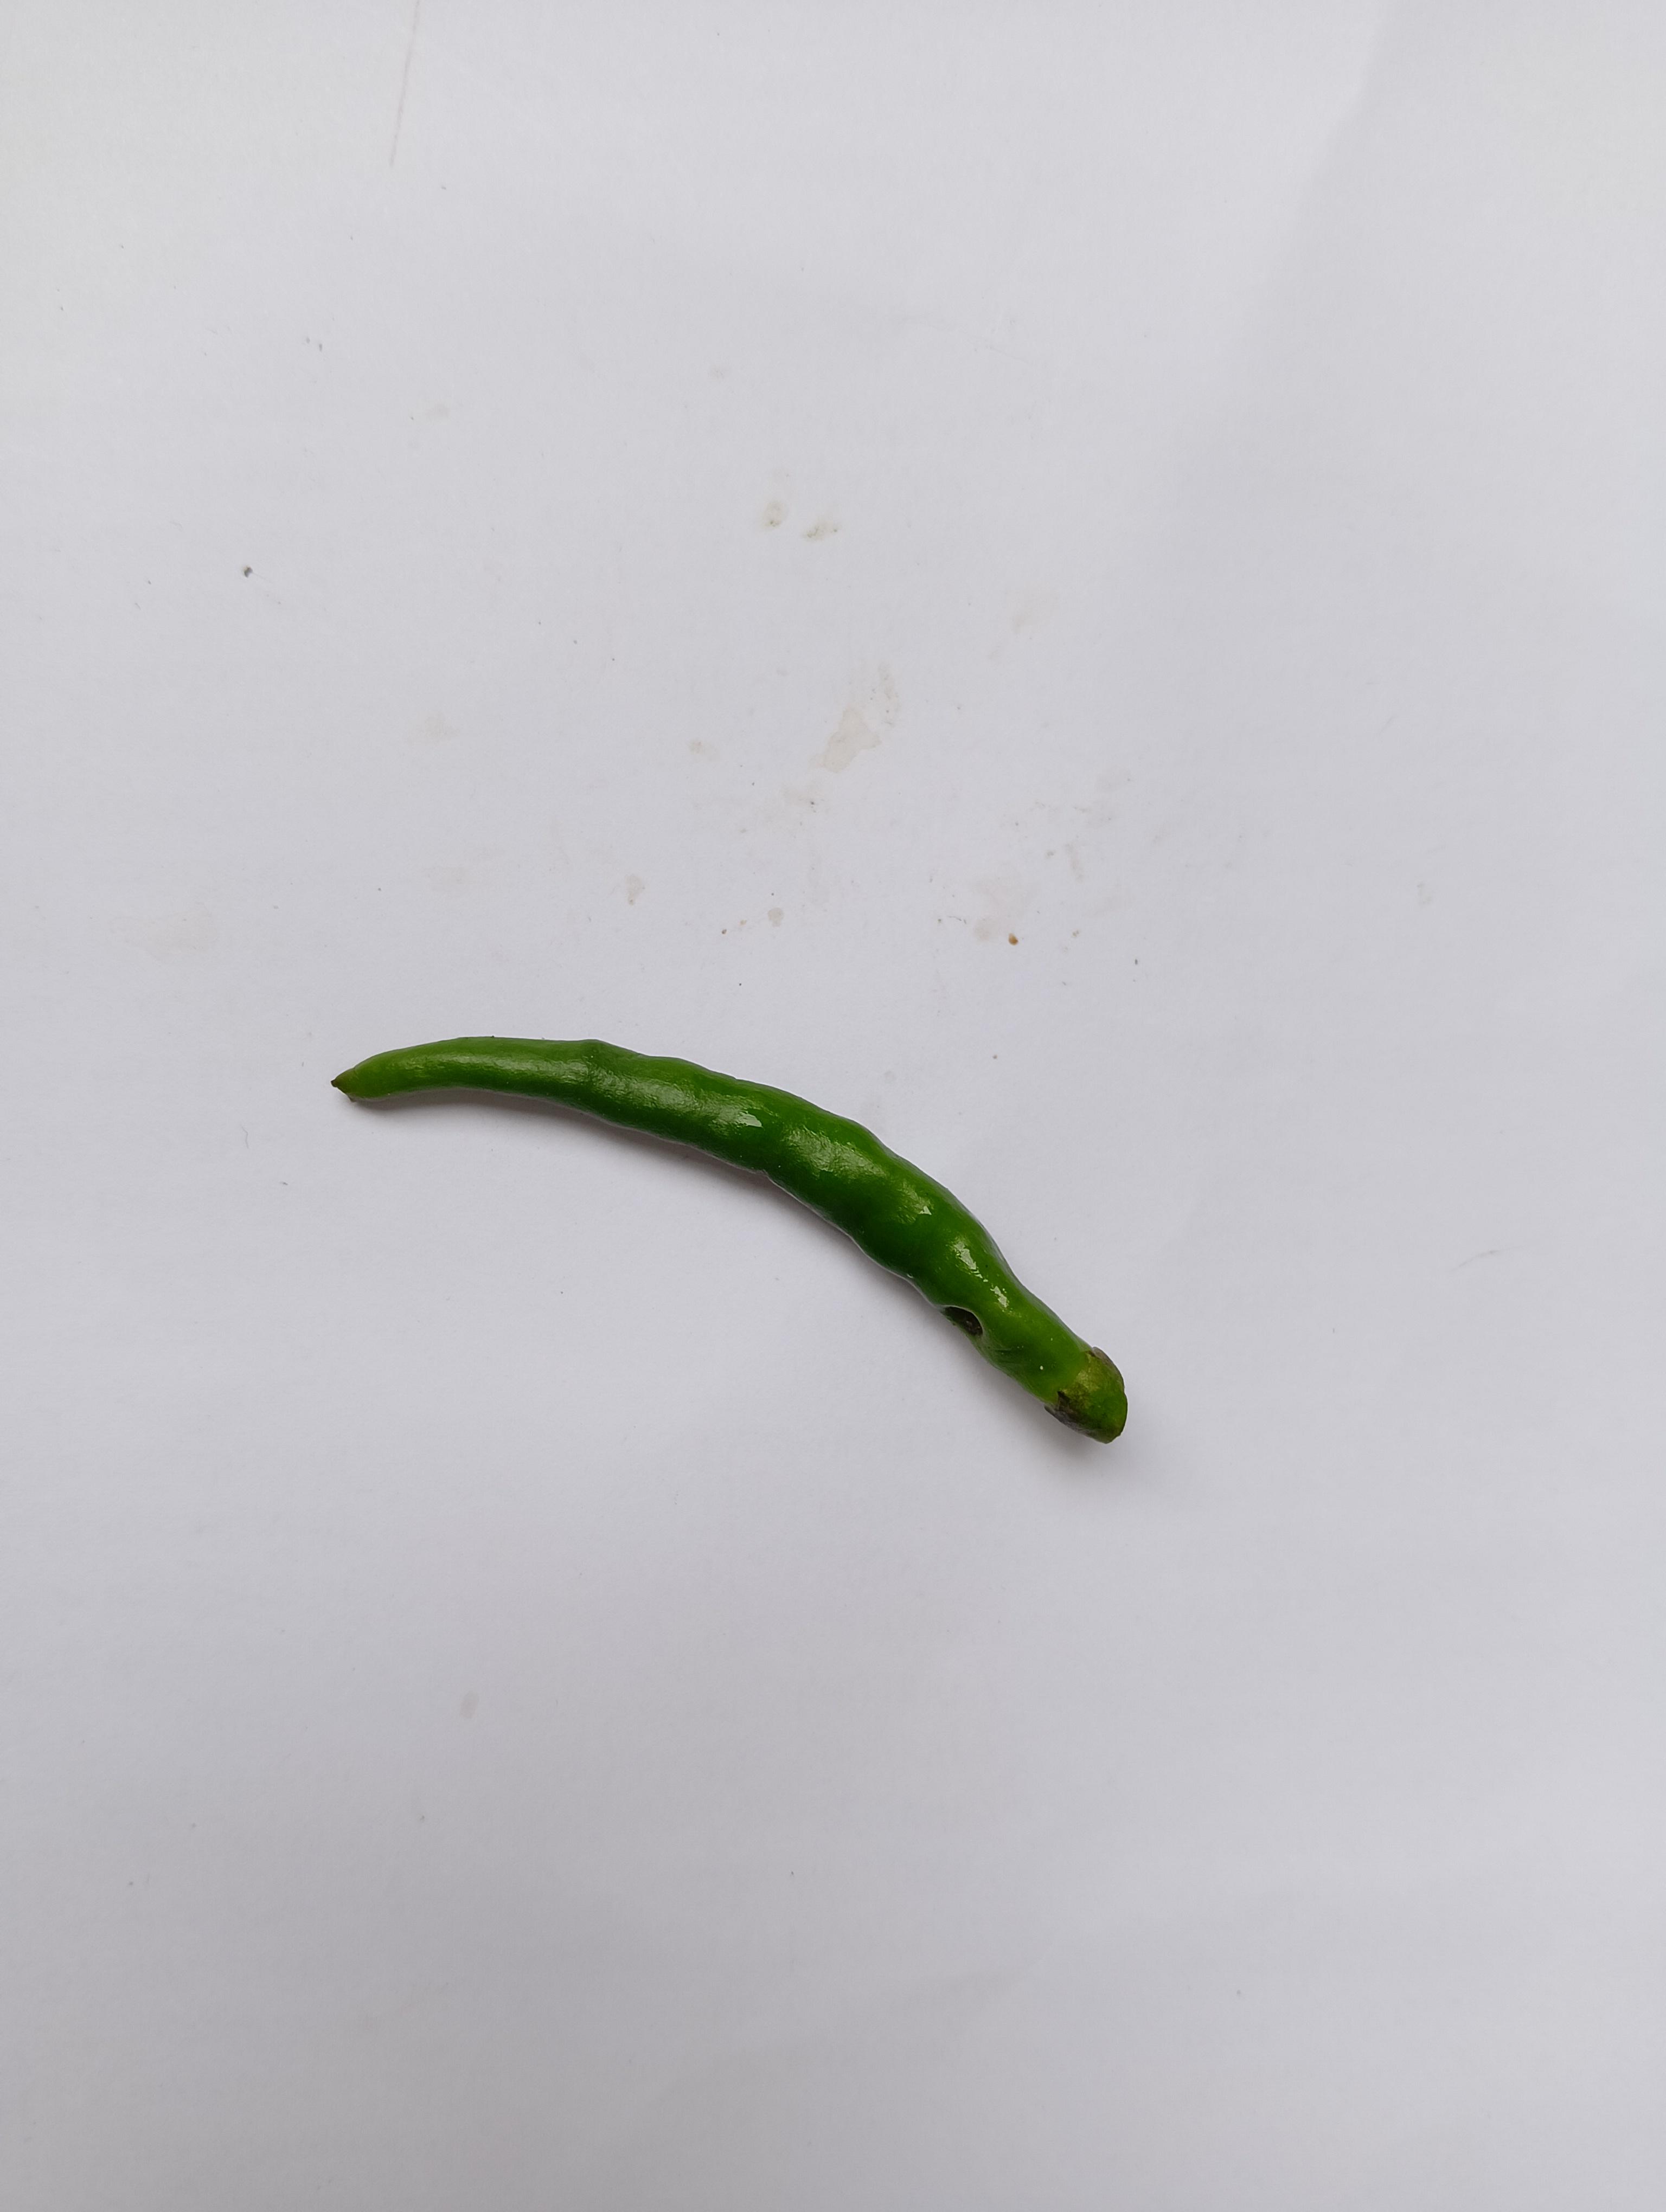
Label: Green Chili